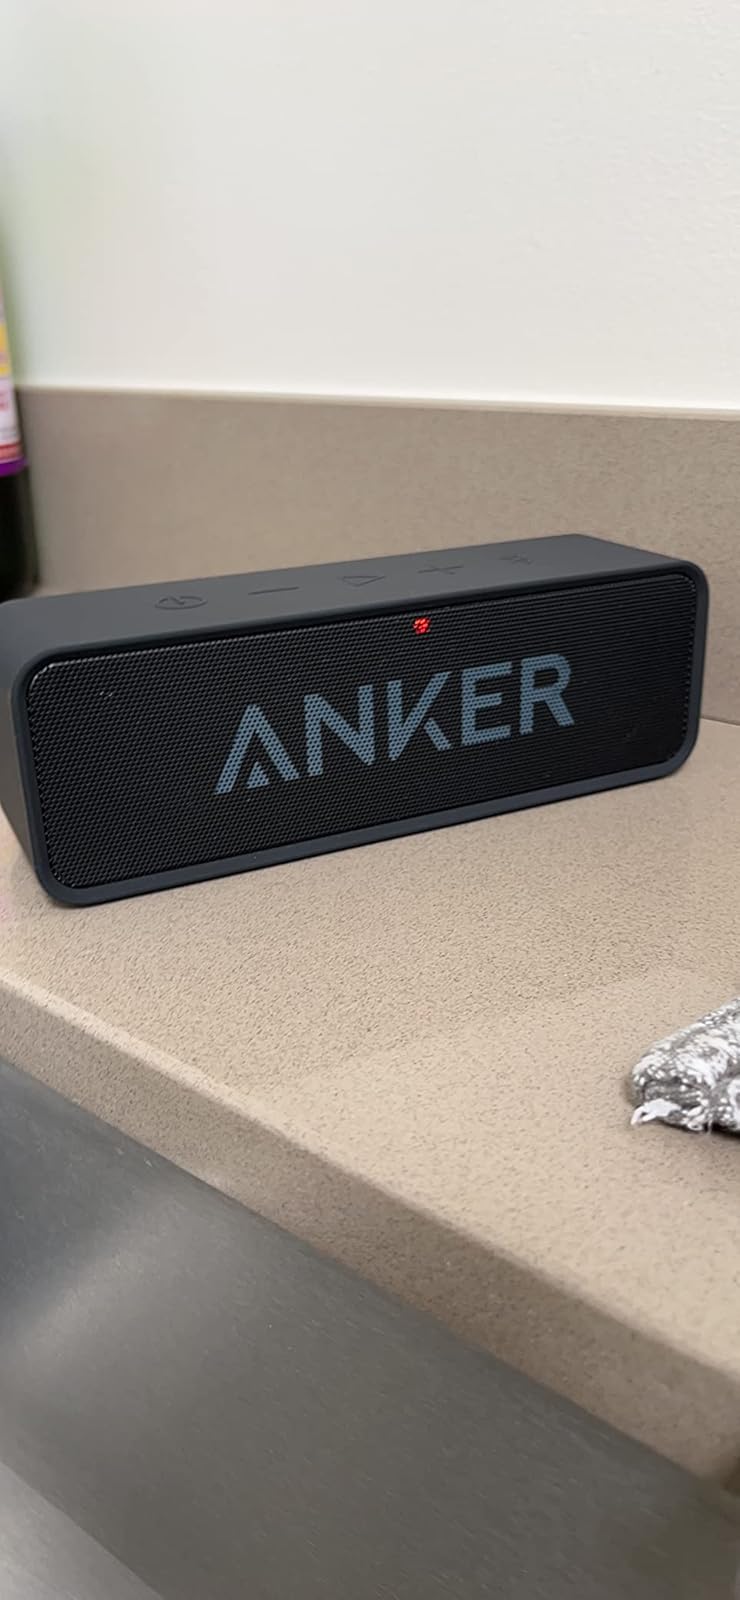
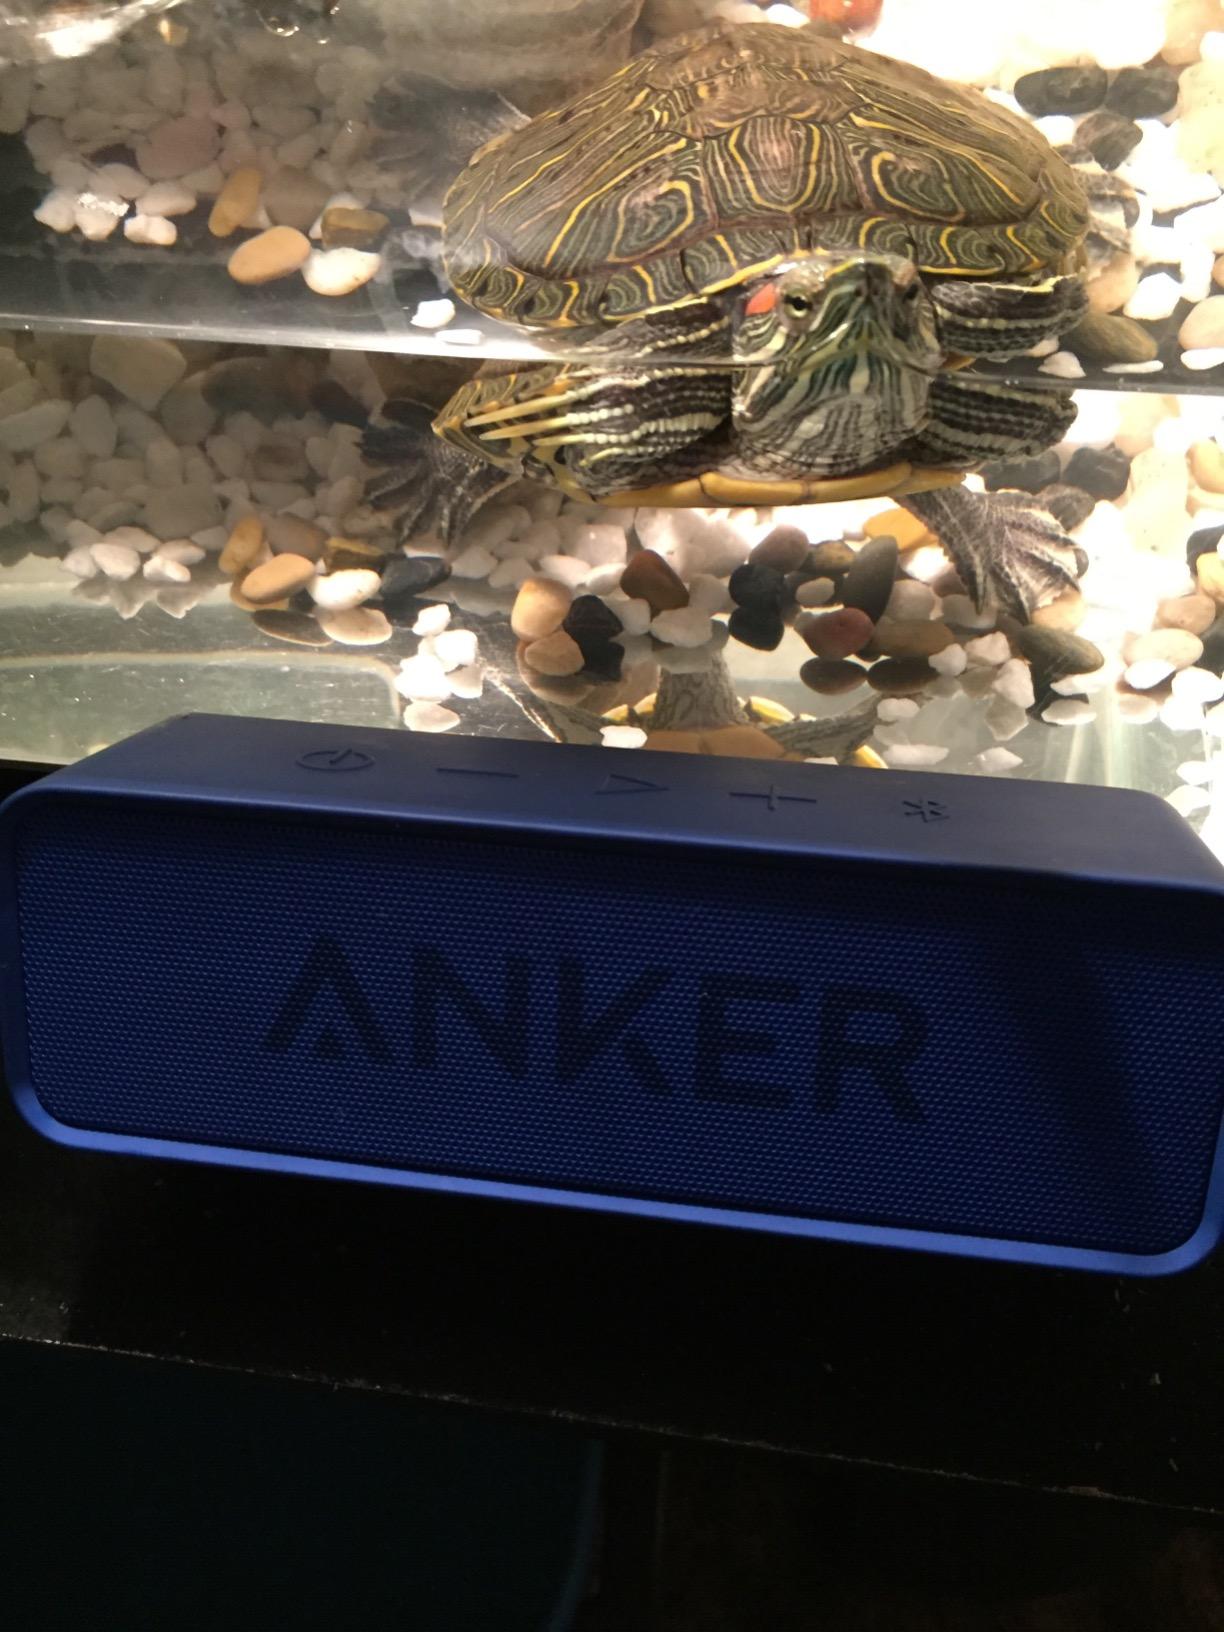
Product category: speaker
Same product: no